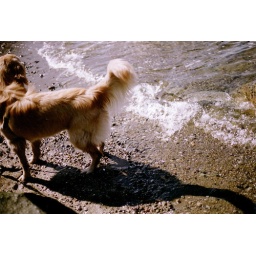
A lovely lady and her dog walked by, and I snapped a shot as the happy pouch played by the water